Omori Sogen

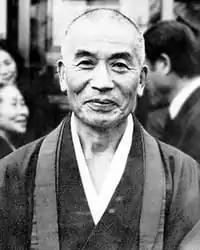

was a Japanese Rinzai Rōshi, a successor in the Tenryū-ji line of Rinzai Zen, and former president of Hanazono University, the Rinzai university in Kyoto, Japan. He became a priest in 1945.